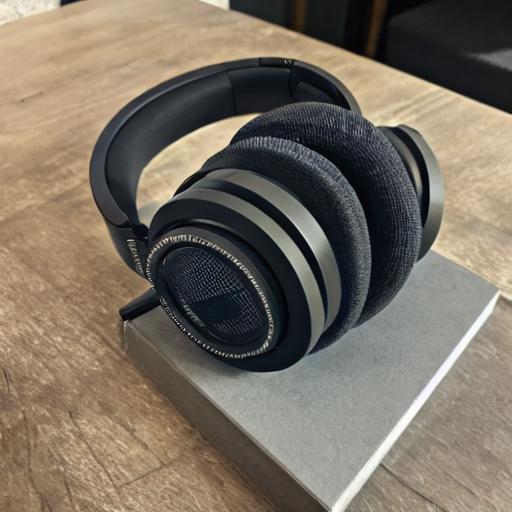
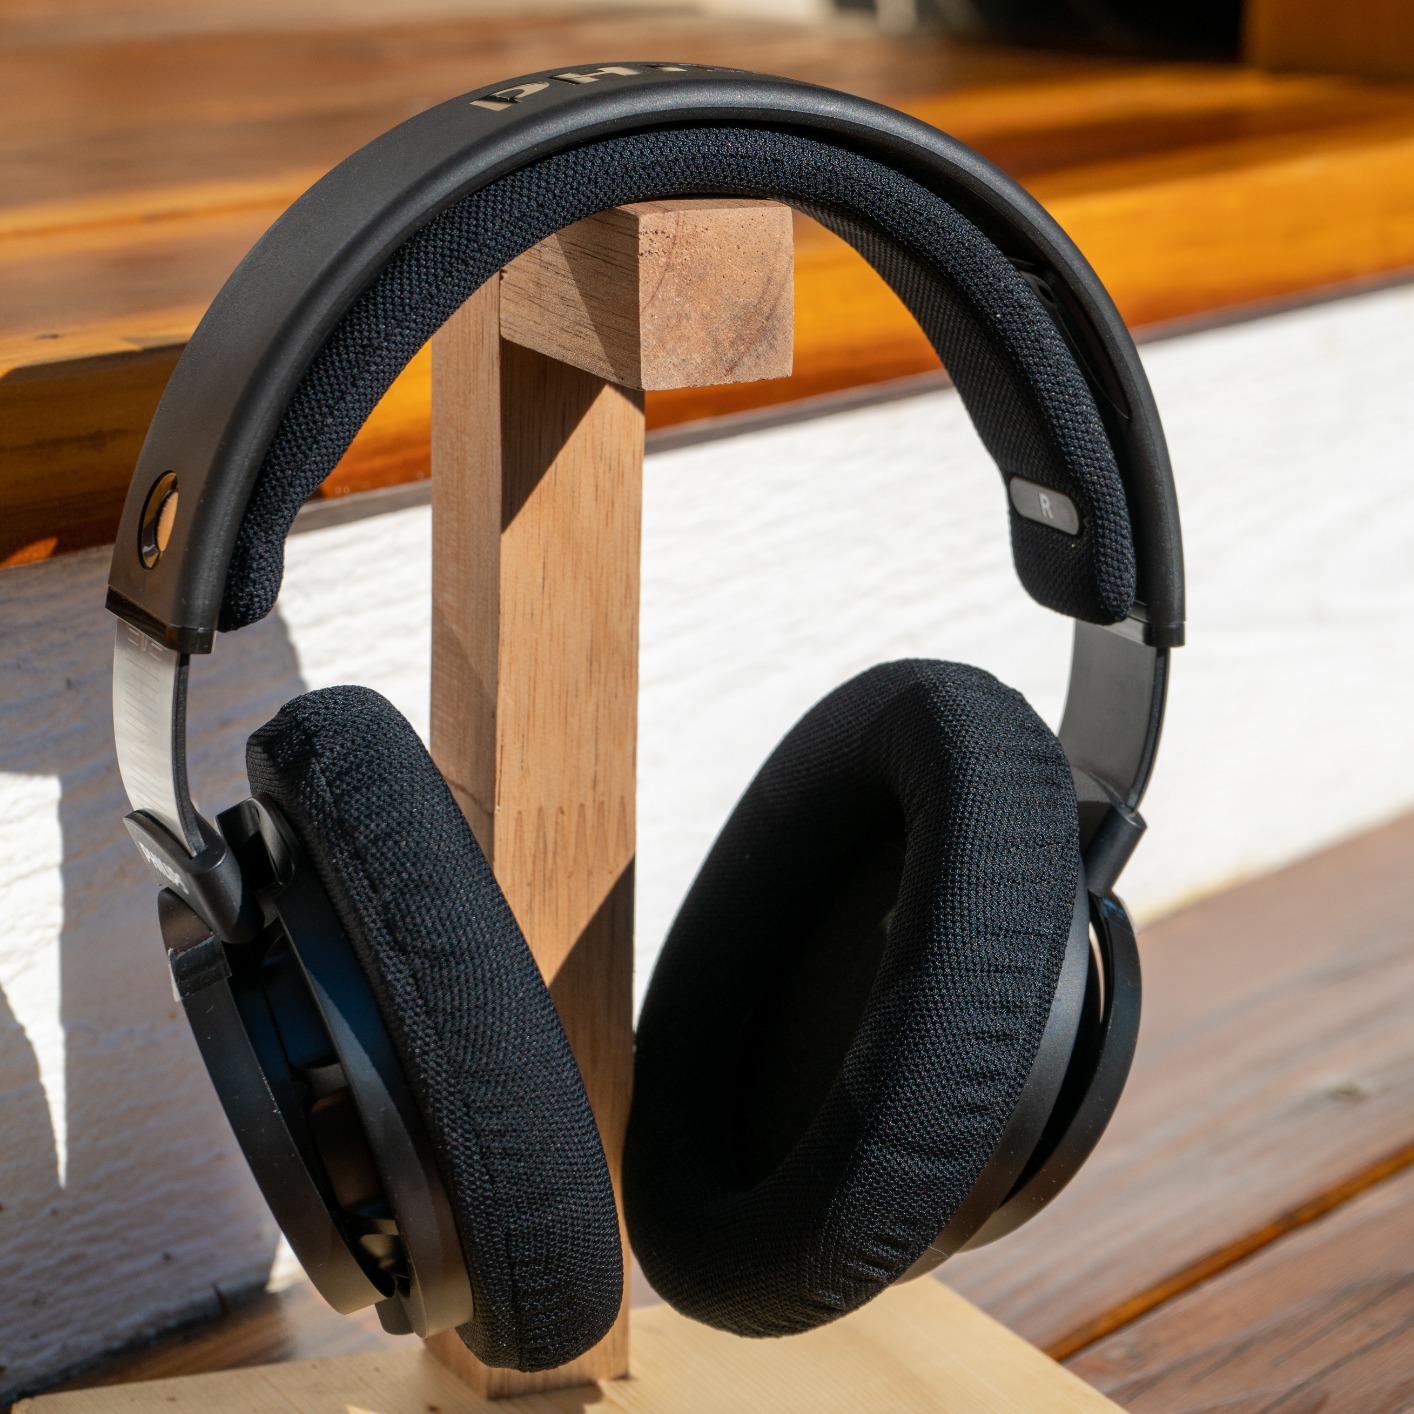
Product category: headphones
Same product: no